Central Valley Project

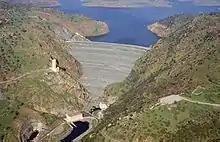
New Melones Dam, seen here with New Melones Lake beyond, is one of the most disputed operations of the CVP

Once, profuse runs of anadromous fish—salmon, steelhead, and others—migrated up the Sacramento and San Joaquin Rivers to spawn in great numbers. The construction of CVP dams on the two rivers and many of their major tributaries—namely Friant Dam and Shasta Dam—mostly ended the once-bountiful Central Valley salmon run. From north to south, the Sacramento upriver of Shasta Dam, the American upriver of Folsom Dam, the Stanislaus upriver of New Melones Dam, and the San Joaquin upriver of Mendota—have become inaccessible to migrating salmon. In three of these cases, it is because the dams are too high and their reservoirs too large for fish to bypass via fish ladders. The San Joaquin River, however, had a different fate. Almost of the river is dry because of diversions from Friant Dam and Millerton Lake. Even downstream of Mendota, where the Delta-Mendota Canal gives the river a new surge of water from the Sacramento-San Joaquin Delta, irrigation runoff water, contaminated with pesticides and fertilizer, has caused the river to become heavily polluted. To make matters worse, efforts by the California Department of Fish and Game to route the San Joaquin salmon run into the Merced River in the 1950s failed, because the salmon did not recognize the Merced as their "home stream".